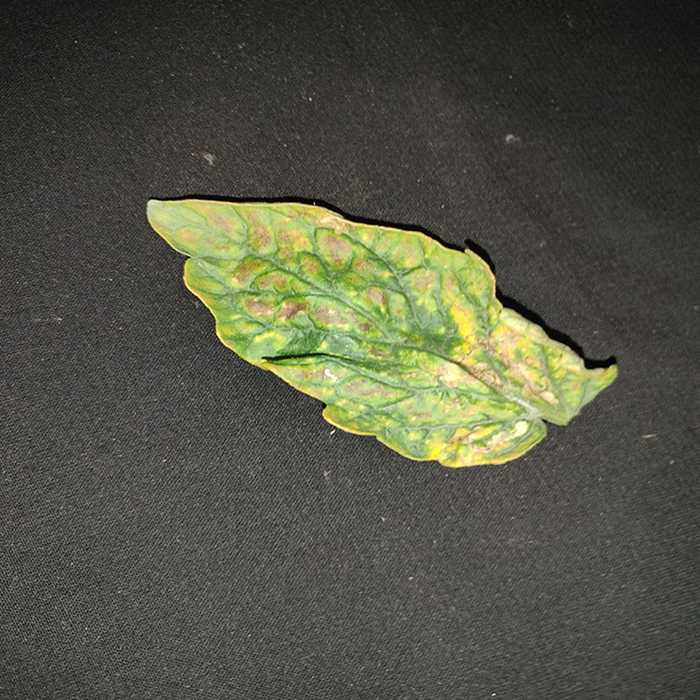
Plant: Tomato
Label: Tomato spotted wilt